Meda Nunatak

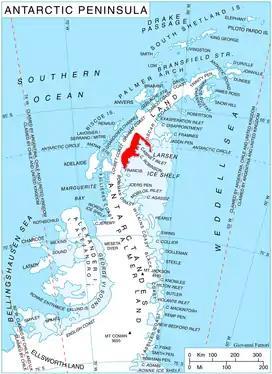
Location of Foyn Coast on Antarctic Peninsula.

Meda Nunatak (‘Nunatak Meda’ \'nu-na-tak 'me-da\) is the rocky ridge extending 2.65 km in west-northwest to east-southeast direction, 700 m wide and rising to 1128 m in Attlee Glacier on Foyn Coast, Antarctic Peninsula.